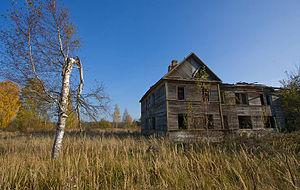
Les cités ouvrières des tourbières de Nazia, au nombre de 5, sont d'anciennes cités ouvrières du raïon de Kirovsk de l'oblast de Léningrad situées au sud de la commune urbaine de Nazia à proximité du lac Ladoga.